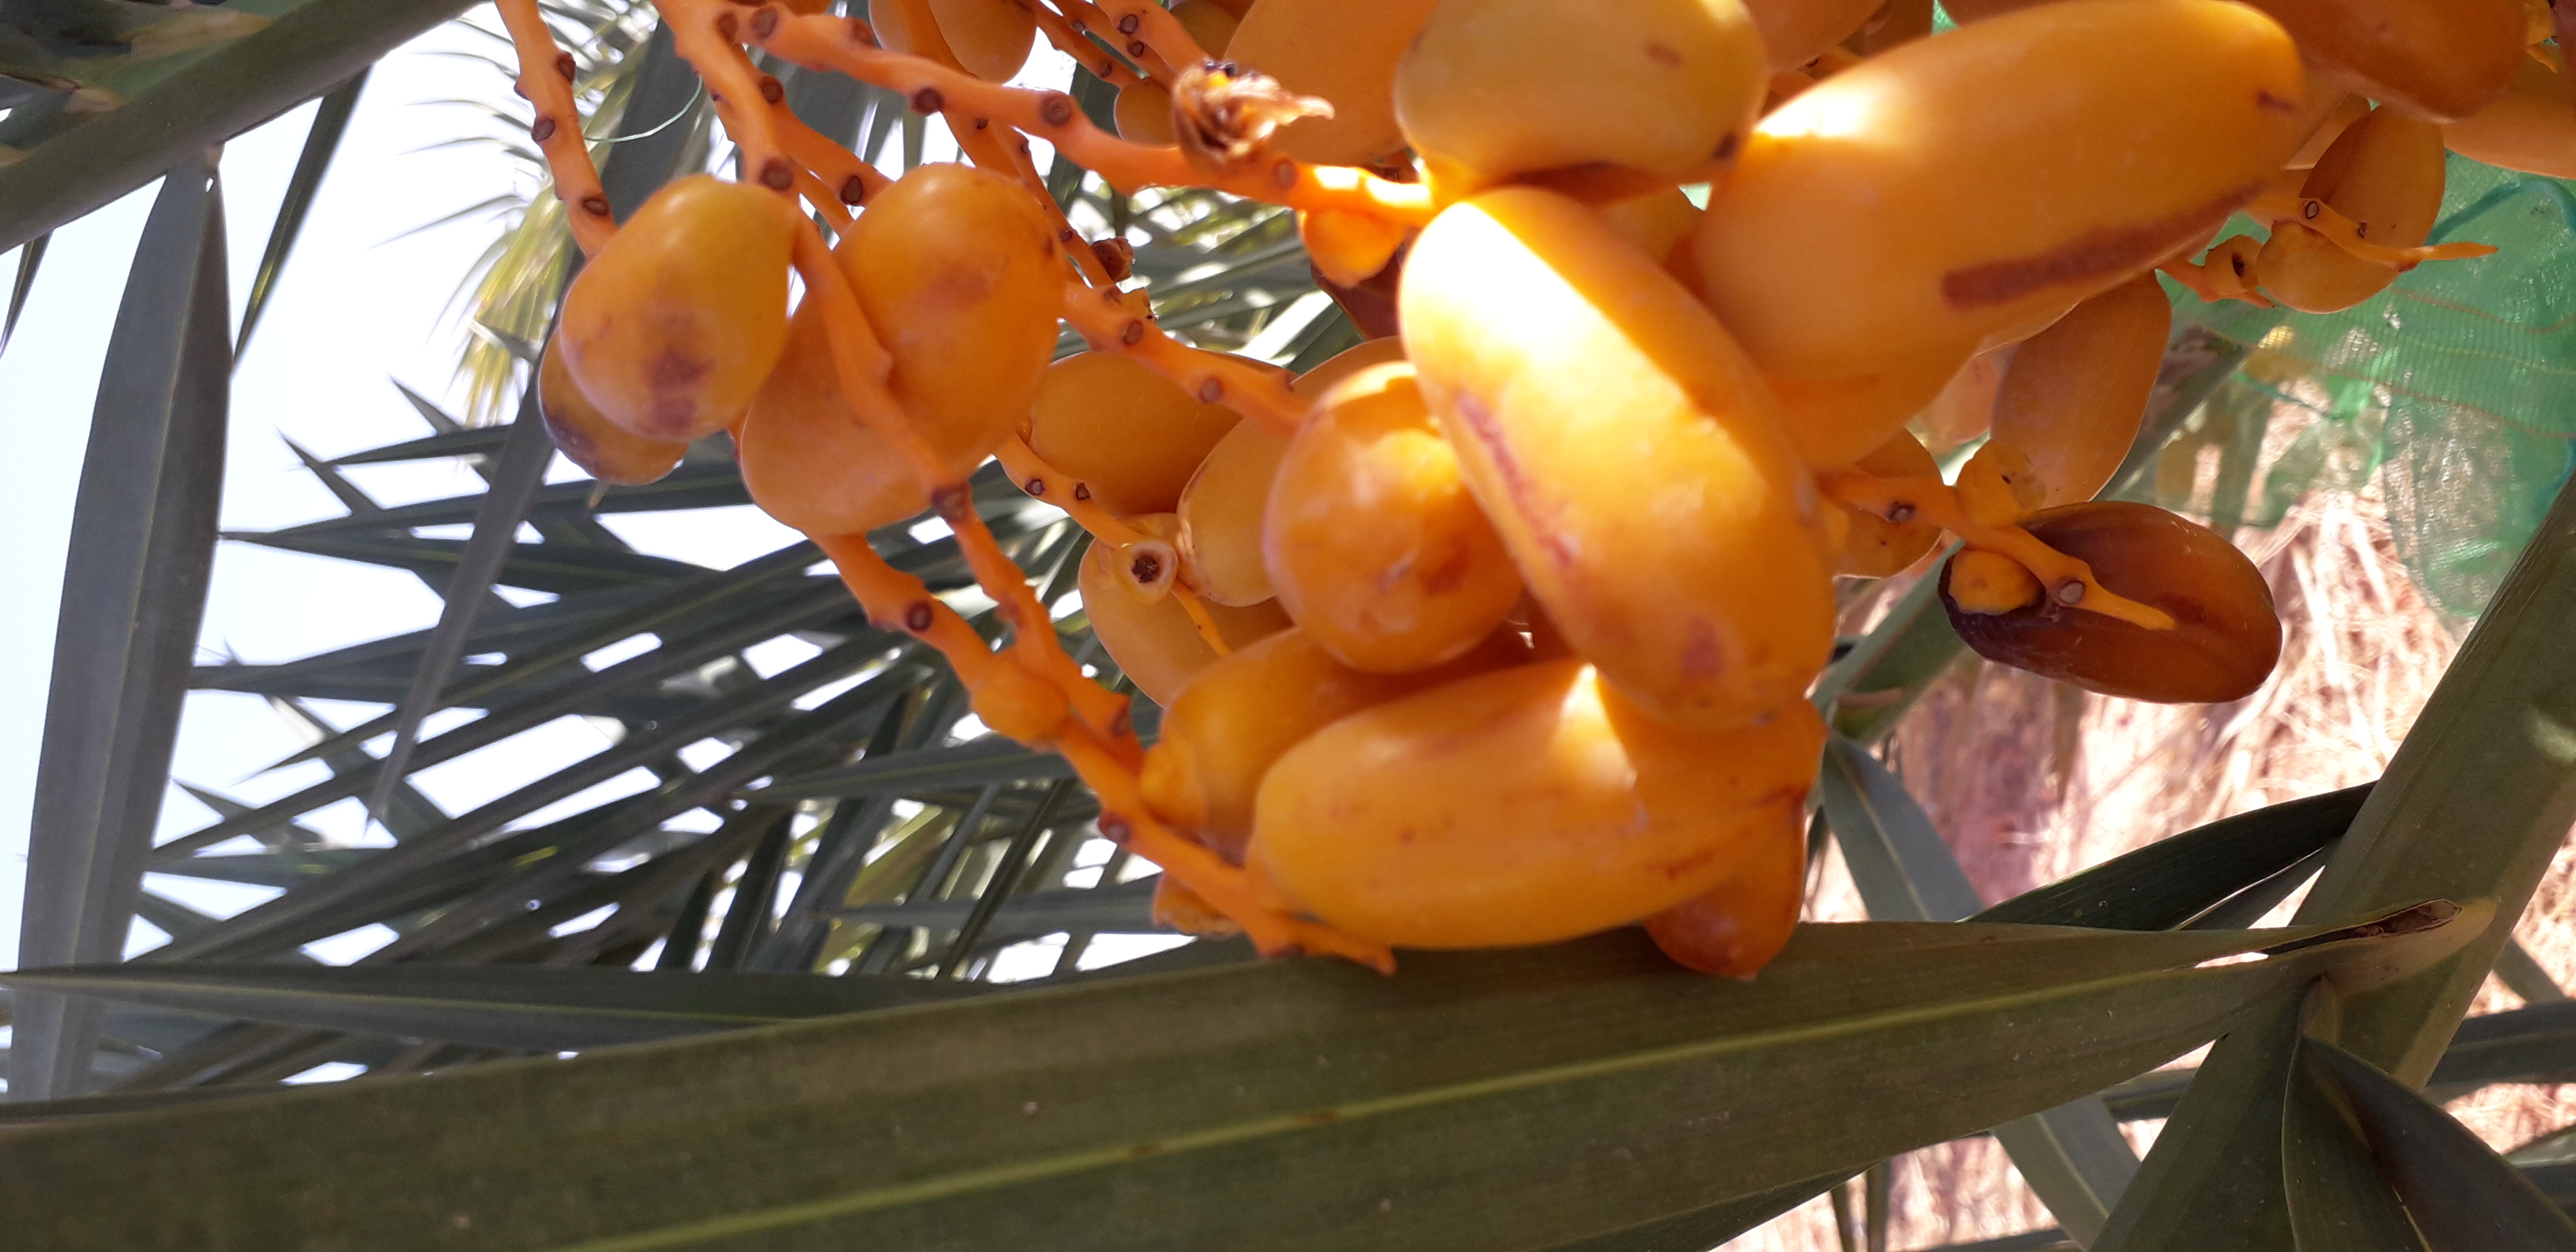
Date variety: kholt